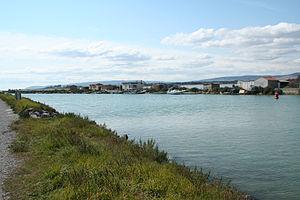
Villeneuve-lès-Maguelone (Hérault) - canal du Rhône à Sète.